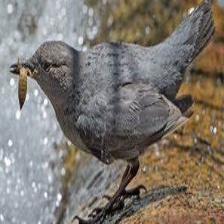
Species: AMERICAN DIPPER
Scientific name: CINCLUS MEXICANUS